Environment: real
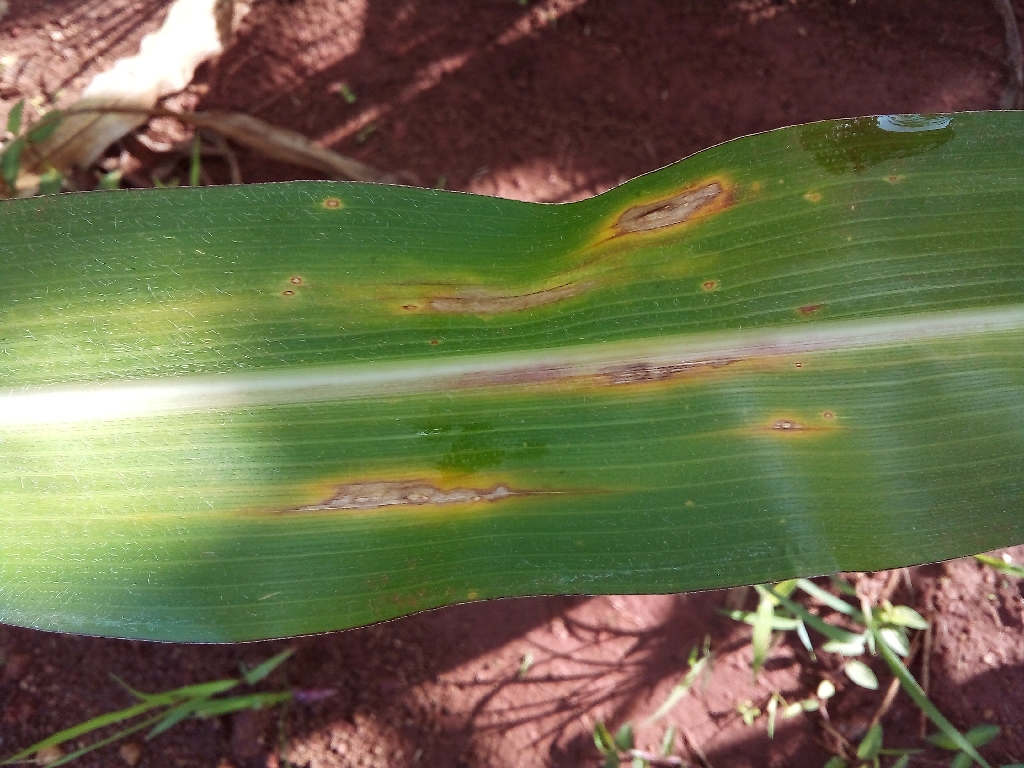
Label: northern_corn_leaf_blight